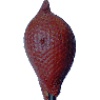
Label: salak